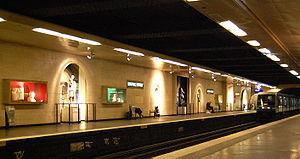
Louvre - Rivoli est une station de la ligne 1 du métro de Paris, située dans le 1ᵉʳ arrondissement de Paris.
La ligne 1 du métro de Paris est une des seize lignes du réseau métropolitain de Paris. Cette première ligne française, dont le premier tronçon est ouvert en 1900 lors de l'Exposition universelle, relie aujourd'hui la station La Défense à l'ouest, à la station Château de Vincennes, à l'est et suit l'axe historique de Paris. Avec une longueur de 16,5 kilomètres, elle constitue une voie de communication est-ouest majeure pour la ville : c'est historiquement la ligne de métro la plus fréquentée du réseau avec 207 millions de voyageurs en 2010 et jusqu'à 750 000 personnes par jour en 2018.